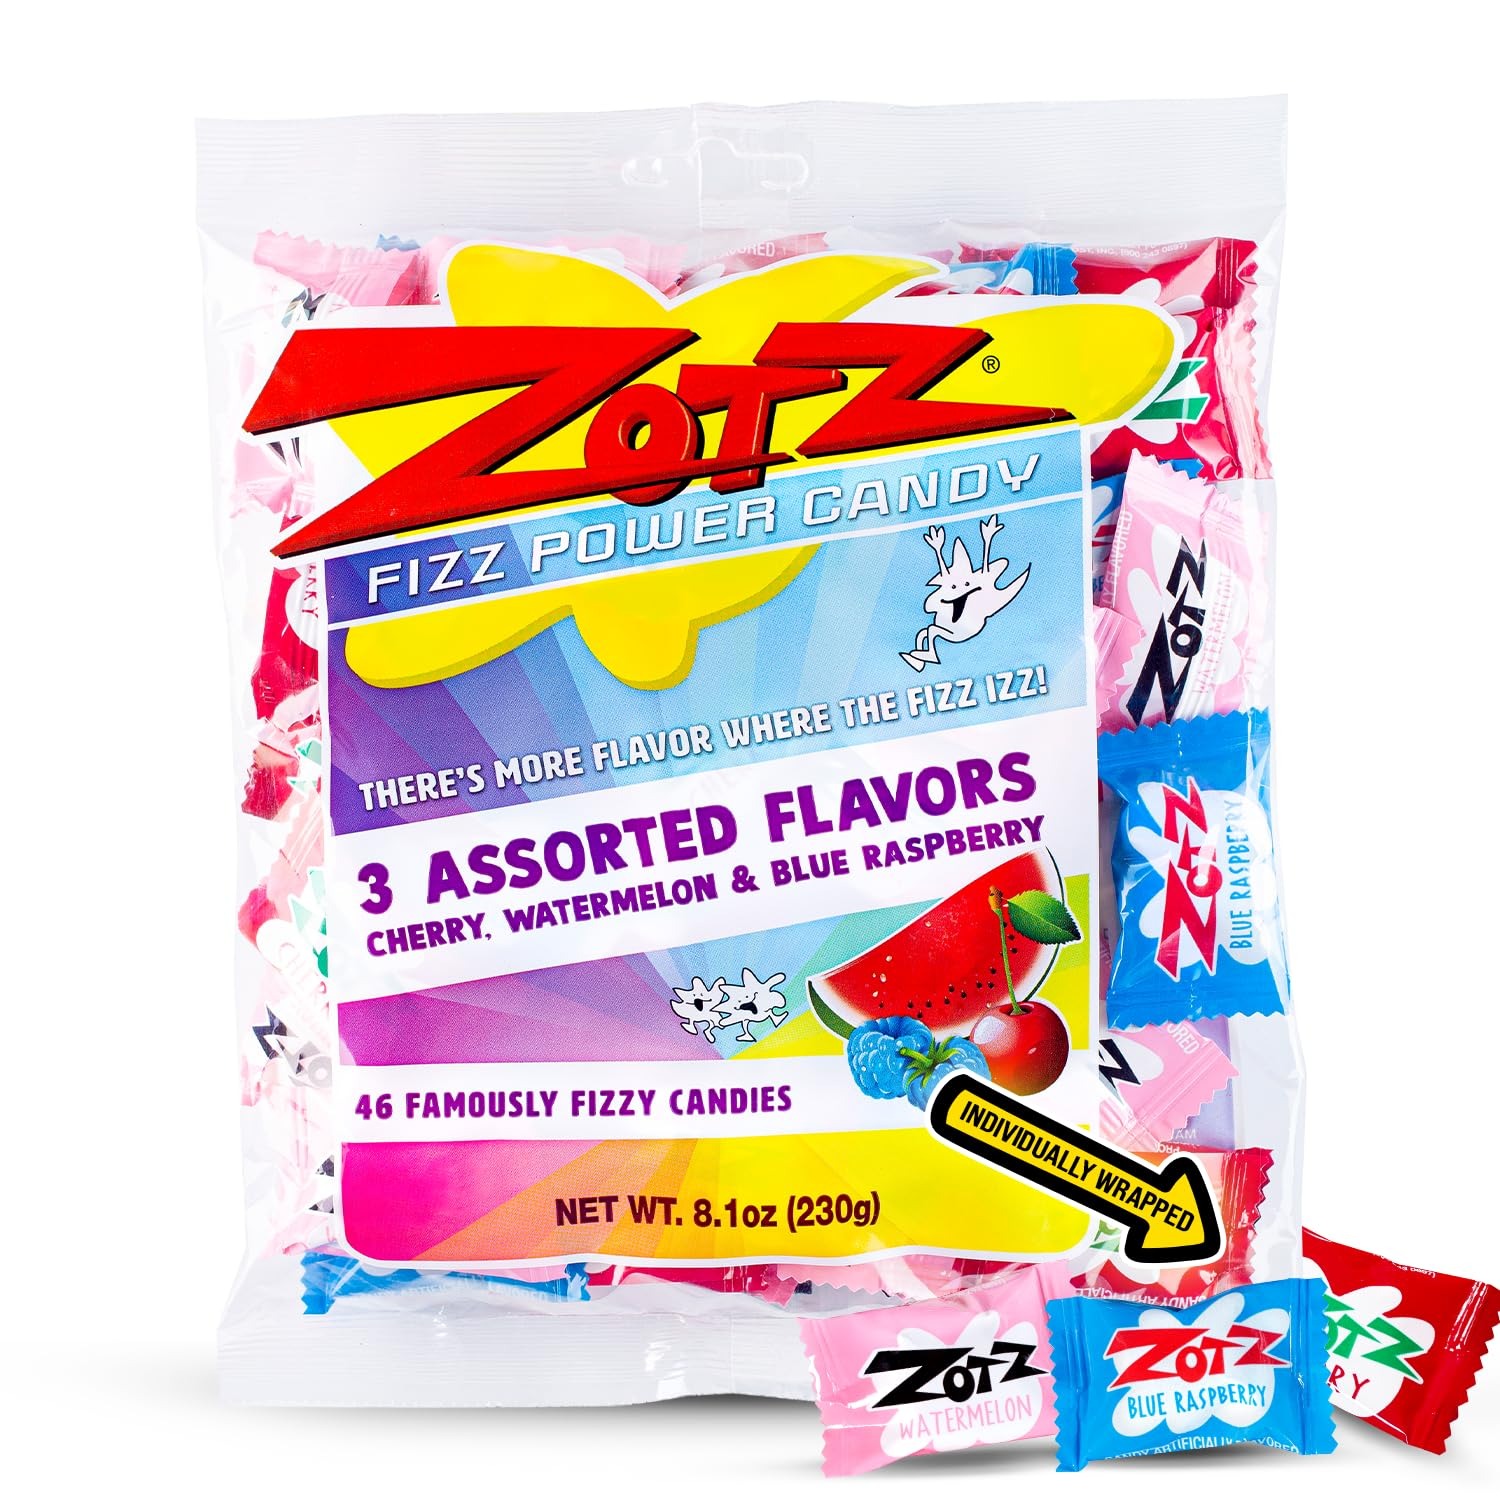
Item Name: Zotz Fizzy Bulk Candy (Assorted, 46 Units)- Hard Candy Individually Wrapped- Assorted Fruit Flavors, Cherry, Watermelon & Blue Raspberry- From Italy Since 1970
Bullet Point 1: CLASSIC FIZZY RETRO CANDY SINCE 1970 – Indulge in the original Zotz Fizzy Candy, a nostalgic candy favorite for over five decades. Each piece delivers a burst of flavor with a unique fizzy surprise in the center.
Bullet Point 2: SWEET & SOUR NOSTALGIA CANDY – Enjoy the perfect balance of a sweet hard candy shell and a tangy, fizzy center. This timeless treat brings back childhood memories with every bite!
Bullet Point 3: ASSORTED FRUIT FLAVORS FOR EVERY TASTE – Featuring cherry, watermelon, strawberry, blue raspberry, apple, orange, and grape. A must-have for retro candy lovers craving fruity goodness.
Bullet Point 4: INDIVIDUALLY WRAPPED FOR CONVENIENCE – Each piece is individually wrapped to ensure freshness and easy sharing. Perfect for parties, goodie bags, or satisfying your nostalgia candy cravings anytime.
Bullet Point 5: A FUN TREAT FOR ALL OCCASIONS – Whether for Halloween giveaways, party favors, or simply reliving childhood memories, Zotz is the ultimate retro candy that delivers fun and fizz for kids and adults alike.
Value: 8.1
Unit: Ounce

Price: 9.85